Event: Nepal Earthquake
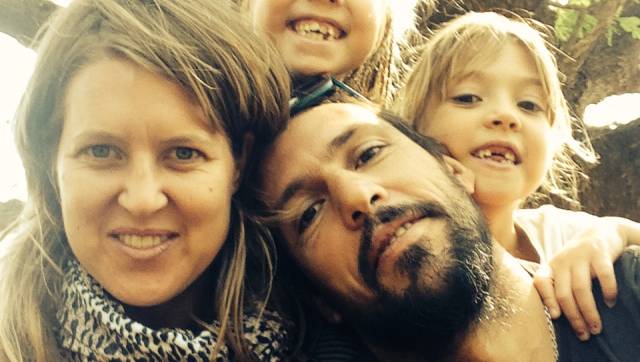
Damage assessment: no_damage